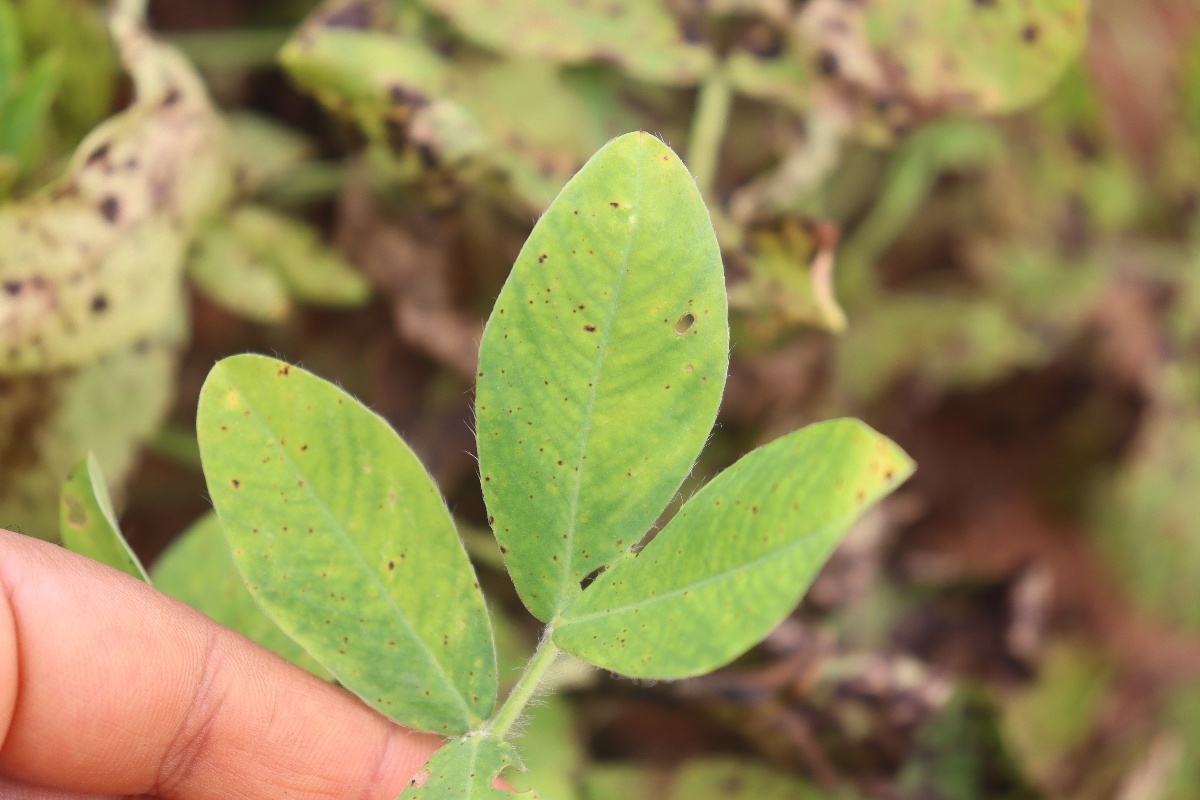
Label: late leaf spot